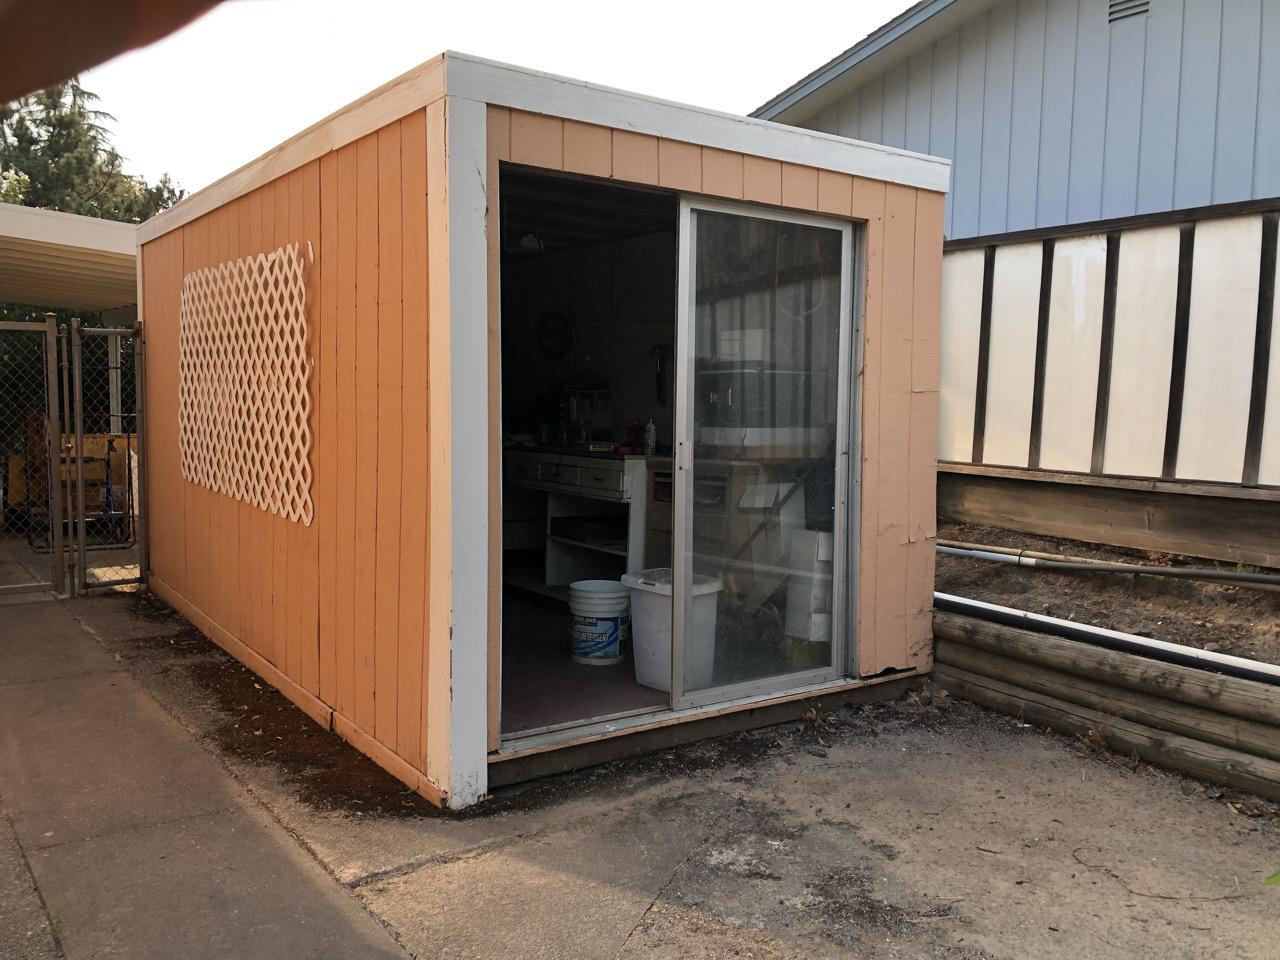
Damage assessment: no_damage